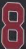
Number: 8